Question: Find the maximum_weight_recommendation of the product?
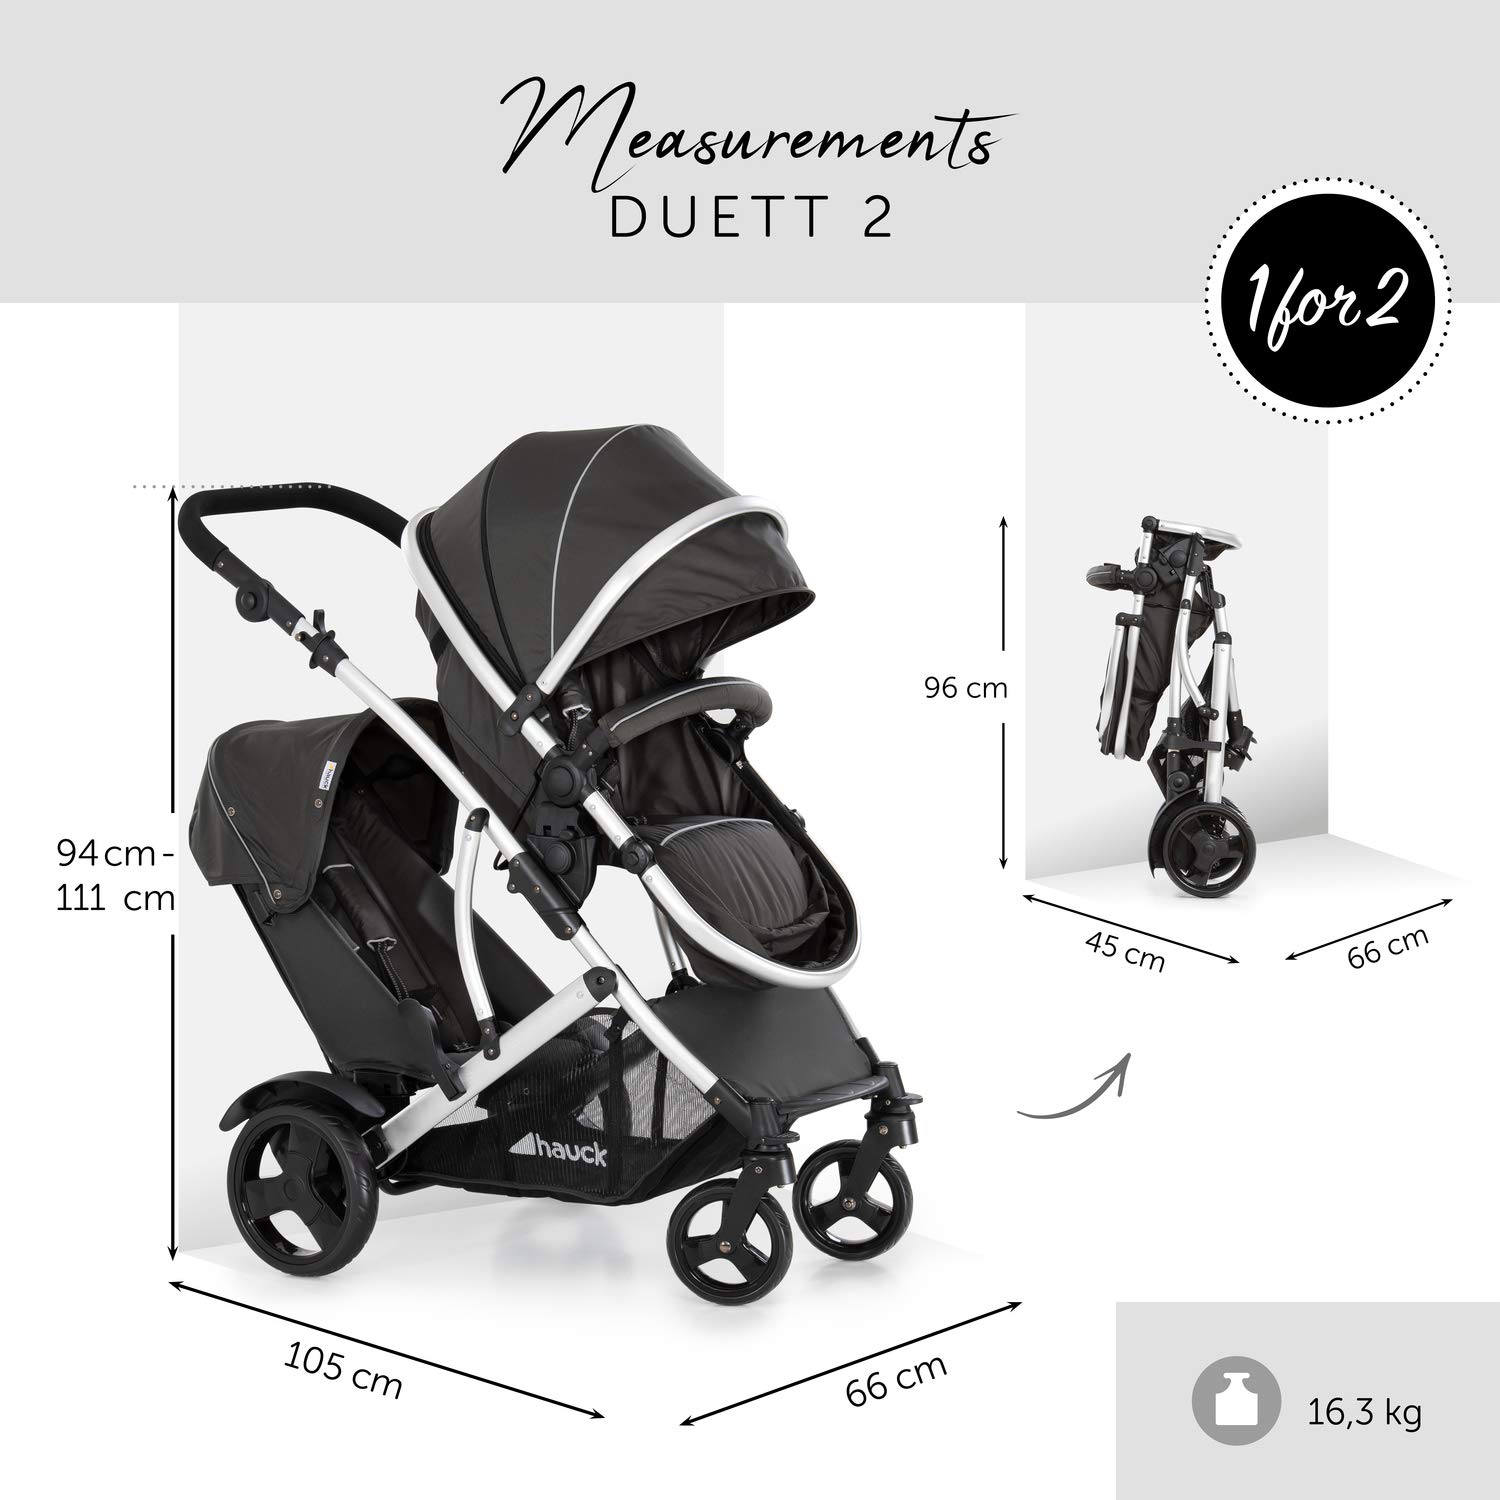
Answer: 16.3 kilogram